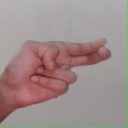
अक्षर: ह